Cyclone Viyaru

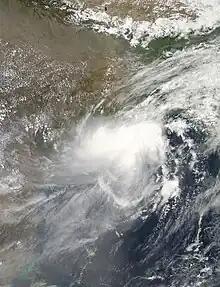
Cyclone Viyaru at peak intensity, approaching Bangladesh on May 15

Cyclonic Storm Viyaru, operationally known as Cyclonic Storm Mahasen, was a relatively weak tropical cyclone that caused loss of life across six countries in Southern and Southeastern Asia. Originating from an area of low pressure over the southern Bay of Bengal in early May 2013, Viyaru slowly consolidated into a depression on May 10. The depression gained forward momentum and attained gale-force winds on May 11 and was designated as Cyclonic Storm Viyaru, the first named storm of the season. Owing to adverse atmospheric conditions, the depression struggled to maintain organized convection as it moved closer to eastern India. On May 14, the exposed circulation of Viyaru turned northeastward. The following day, conditions again allowed for the storm to intensify. Early on May 16, the cyclone attained its peak intensity with winds of and a barometric pressure of 990 mbar (hPa). Shortly thereafter Viyaru made landfall near Chittagong, Bangladesh. On May 17, it moved over the eastern Indian state of Nagaland.